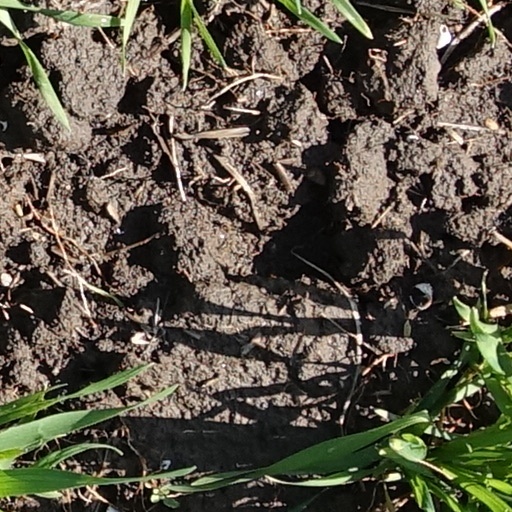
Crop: wheat